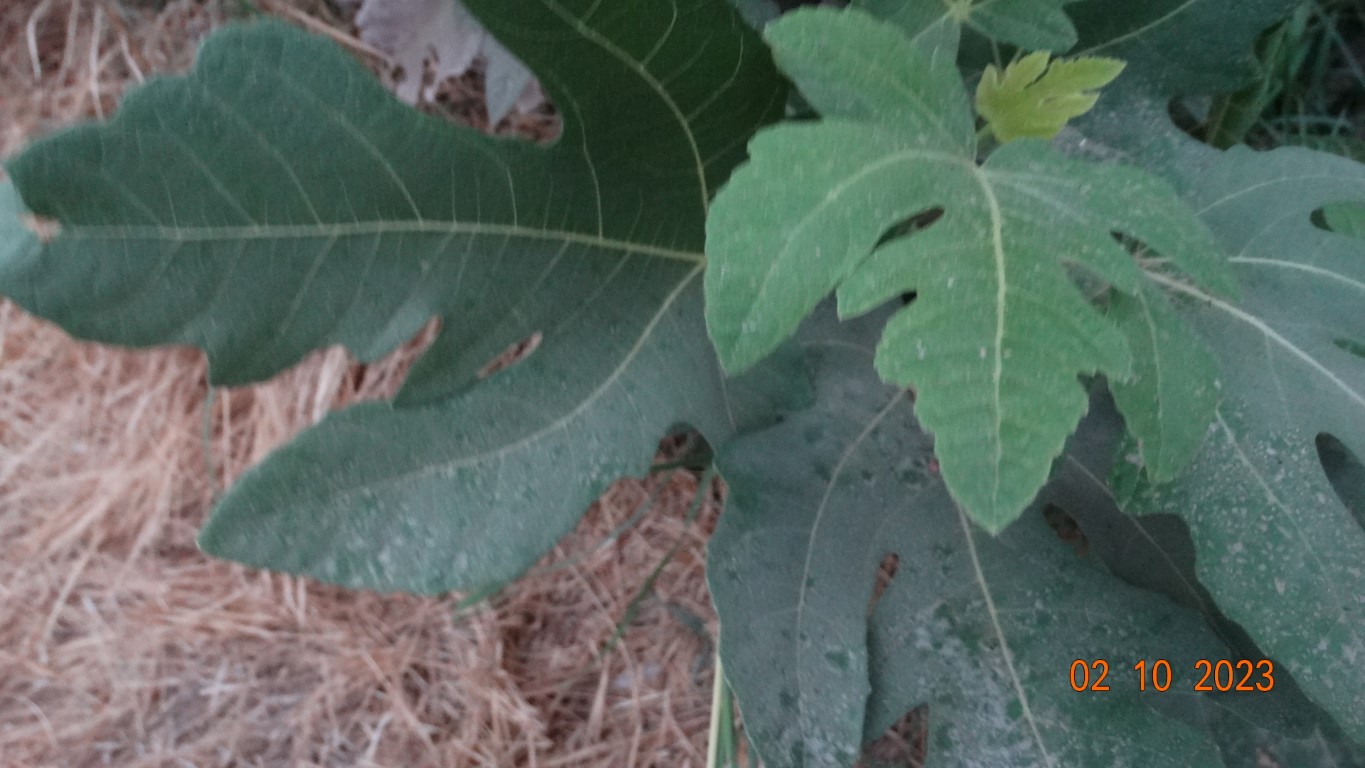
Label: healthy